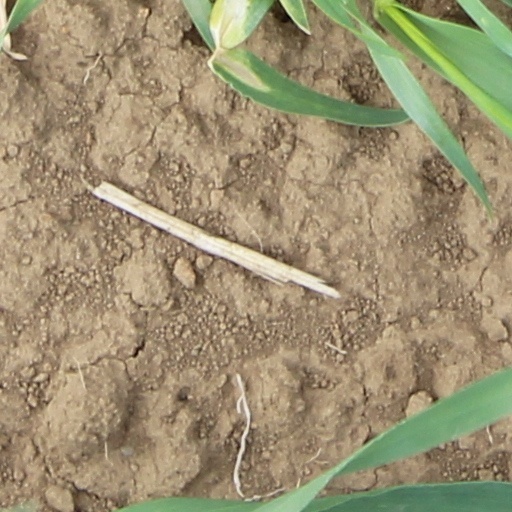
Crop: wheat